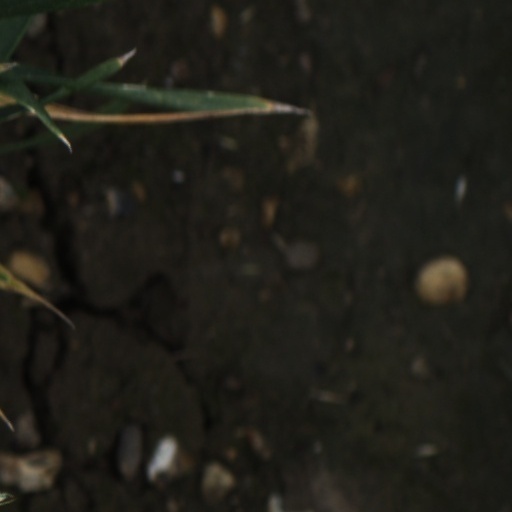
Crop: wheat